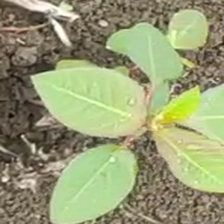
Weed species: Moti_dudhi(Euphorbia_geneculata_L)